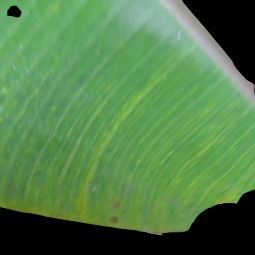
Label: Sulphur